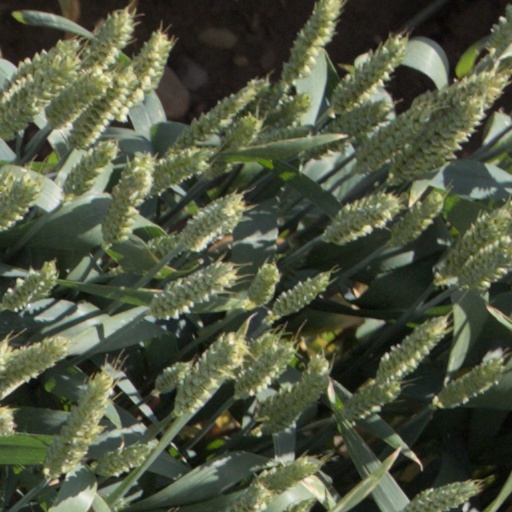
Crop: wheat